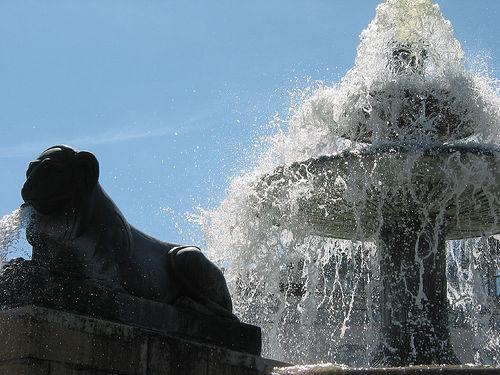
Weather: sun or clear